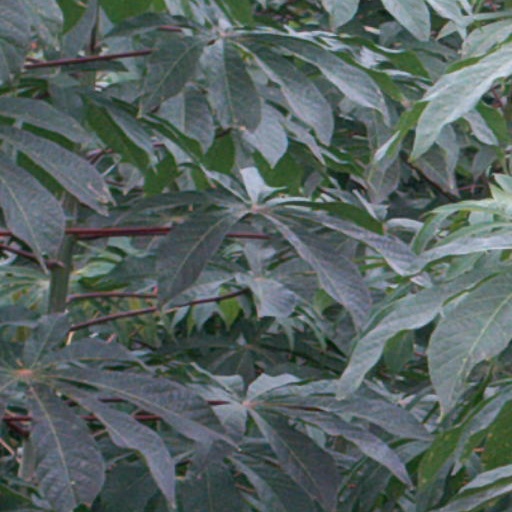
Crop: cassava